Gabon Airlines

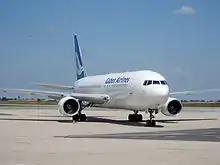
A Gabon Airlines Boeing 767-200 at Paris-Charles de Gaulle Airport (2010).

Currently, as of December 2018 the Gabon Airlines fleet consists of the following aircraft with an average age of 22.8 years: